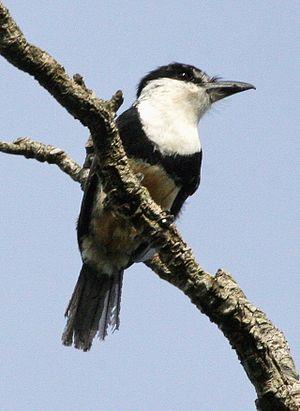
Le Tamatia de Swainson est une espèce d'oiseaux de la famille des bucconidés. D'après le Congrès ornithologique international, c'est une espèce monotypique.